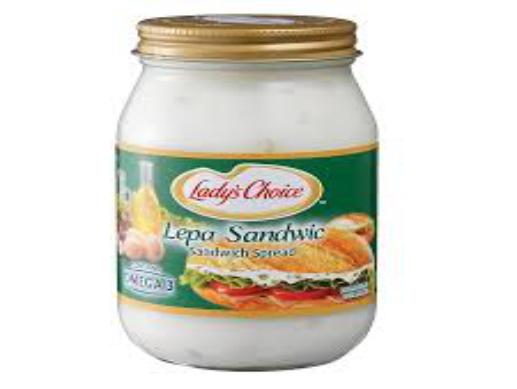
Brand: Lady's Choice
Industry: Food